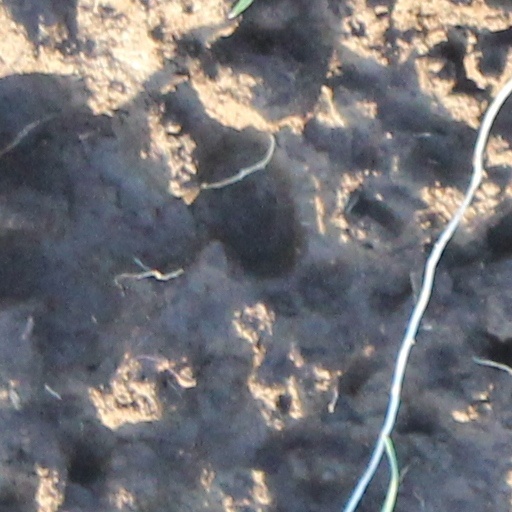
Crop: wheat